Geoffroy's spider monkey

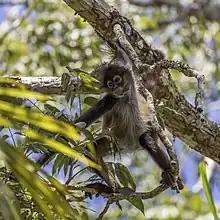
Juvenile "A. g. yucatanensis"

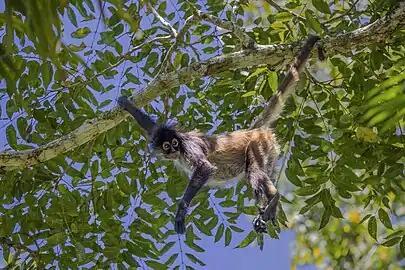
"A. g. yucatanensis" using its prehensile tail

Geoffroy's spider monkey is one of the largest New World monkeys. Its length measures between and it weighs between . The tail is longer than the body at between . Males and females are approximately the same size.